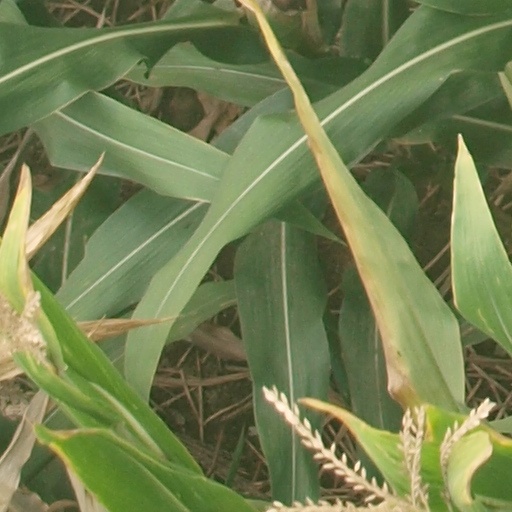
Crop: maize; corn